Enrico Glicenstein

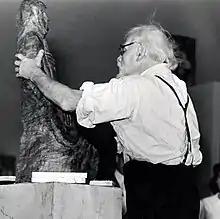
Glicenstein

Enrico Glicenstein (24 May 1870 – 30 December 1942) was a Polish-born sculptor who lived in Italy and the United States.